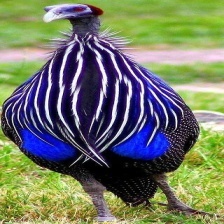
Species: VULTURINE GUINEAFOWL
Scientific name: ACRYLLIUM VULTURINUM